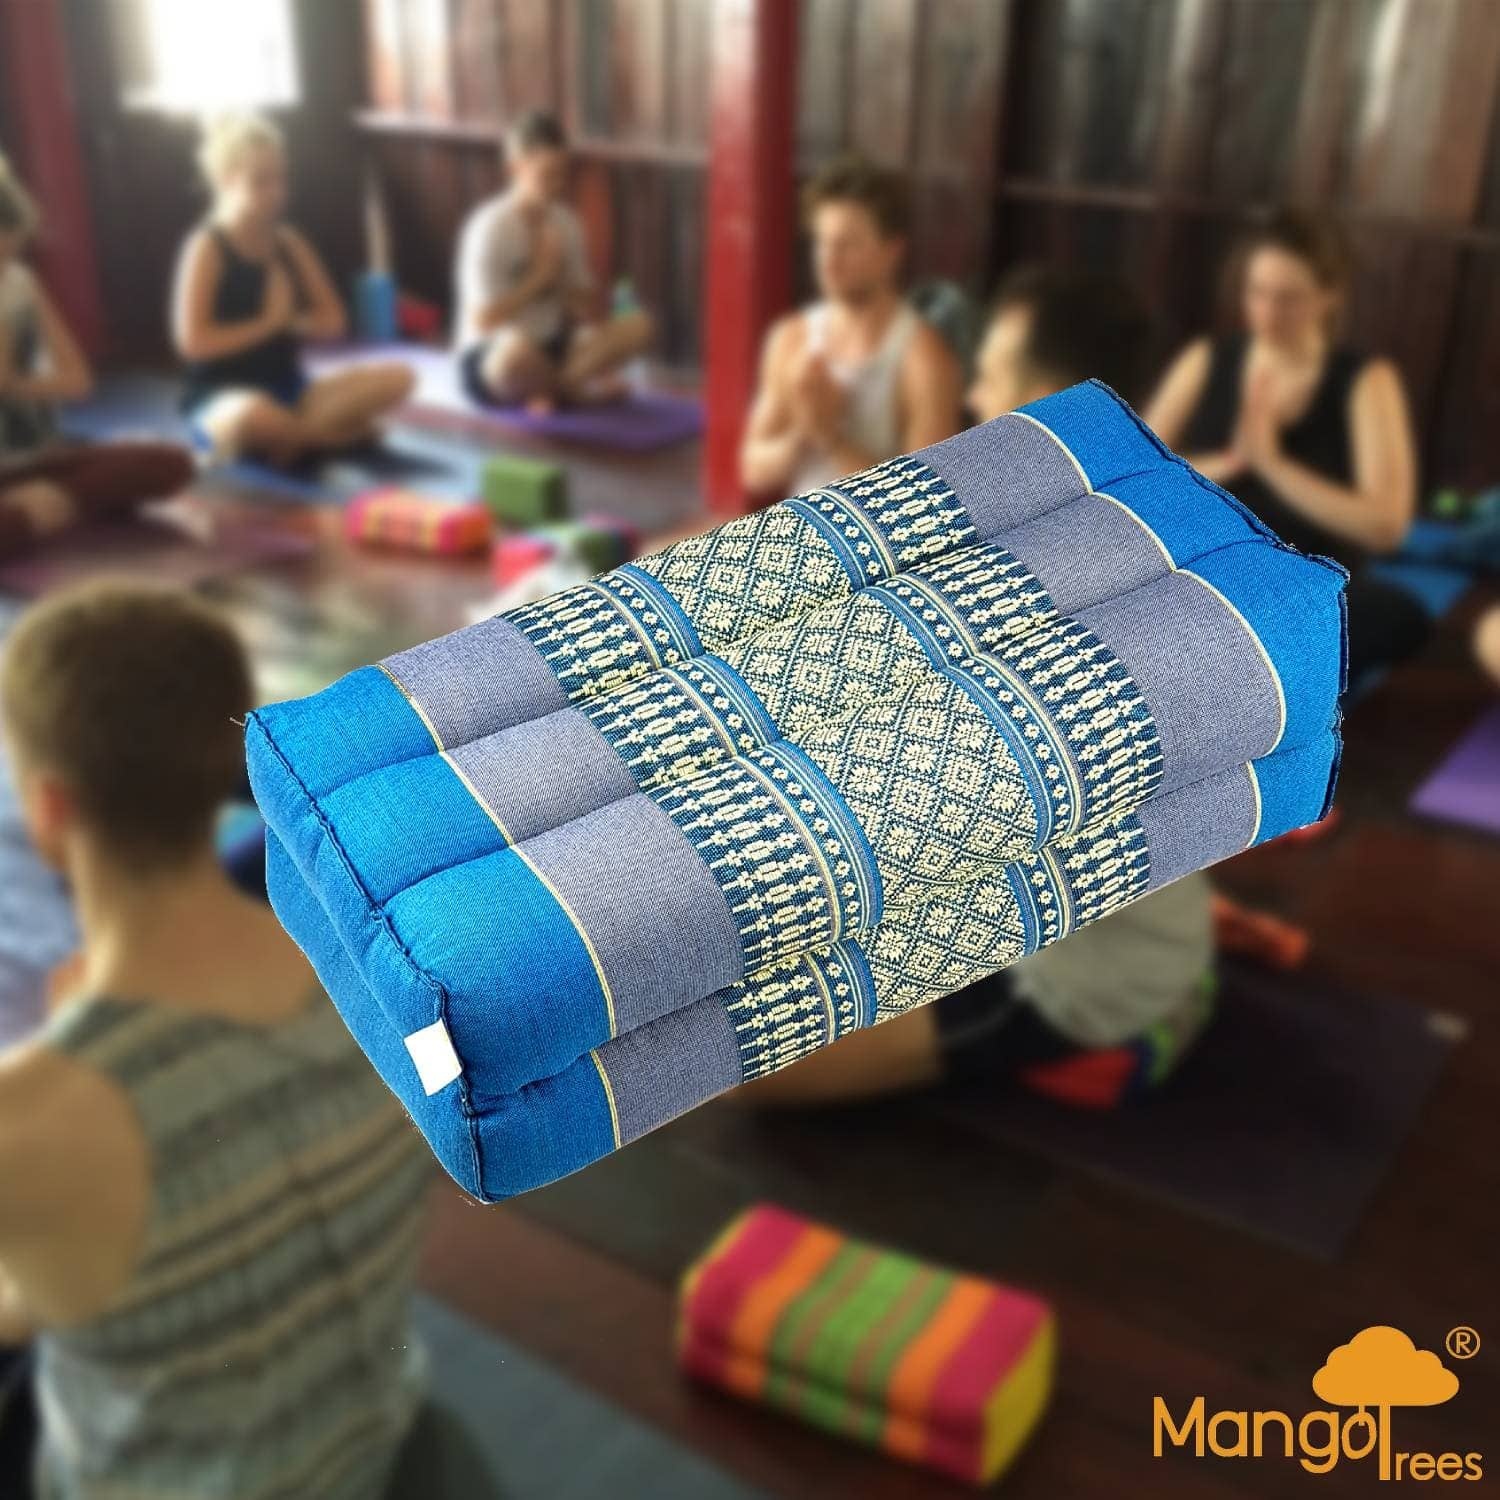
Yoga Block Meditation Cushion Blue
Dimension (LxWxH in CMs):Approx. 36cm x 18cm x 11cm Made: 100% Handmade Cotton Fabric Stuffing: 100% Organic Kapok Fibre Very Firm! Durable ; Sustainable. Perfect addition to yoga, sports, or meditation mats About Thai Triangle Pillows Thai pillows have been used for centuries in Thailand. It represents in many forms while the triangular shape is the most popular compose with the excellent benefit to rest your head and back. Thai Triangle Pillow is called Mon Sam Lieung (Triangle Pillow) or Mon Thai (Thai Pillow), which is seen extensively throughout Thailand's culture. It can be used as a low seating at dinner table, to a full size day bed or simply an add-on to the tranquility of your home. -It€™s beautiful, comfortable and easy to store What makes our Thai Pillows so special Our pillows and mats are filled with 100% organic kapok , which contains no chemicals or pesticides are used in their design or manufacture. Kapok fibres texture is soft and smooth to touch, providing a supportive yet fluffy feel. It has a unique quality similar to high quality down with none of the allergens . As experienced importer specialising in traditional Thai handicrafts , we believe in quality and genuineness. Our triangle pillows are guaranteed 100% handmade and stuffed with pure kapok (no component of artificial fibres). Disclaimer: As all handmade, size and weight may vary slightly, this minor discrepancy should be seen as added character and not as a fault.
Brand: Darrahopens
Category: Home & Garden > Decor > Backrest Pillows